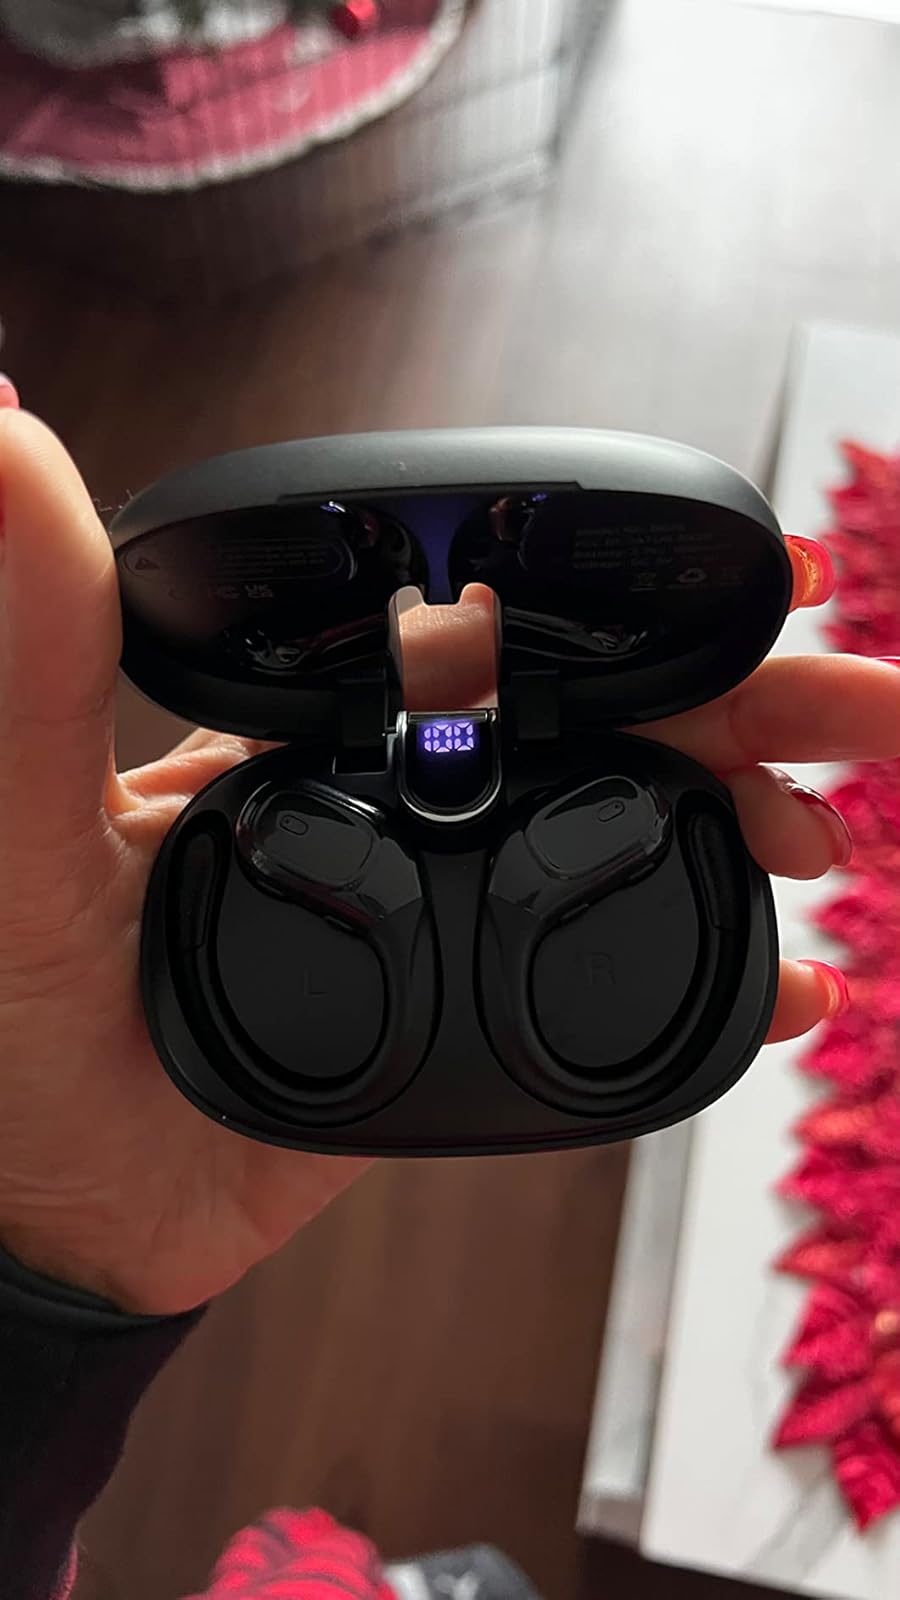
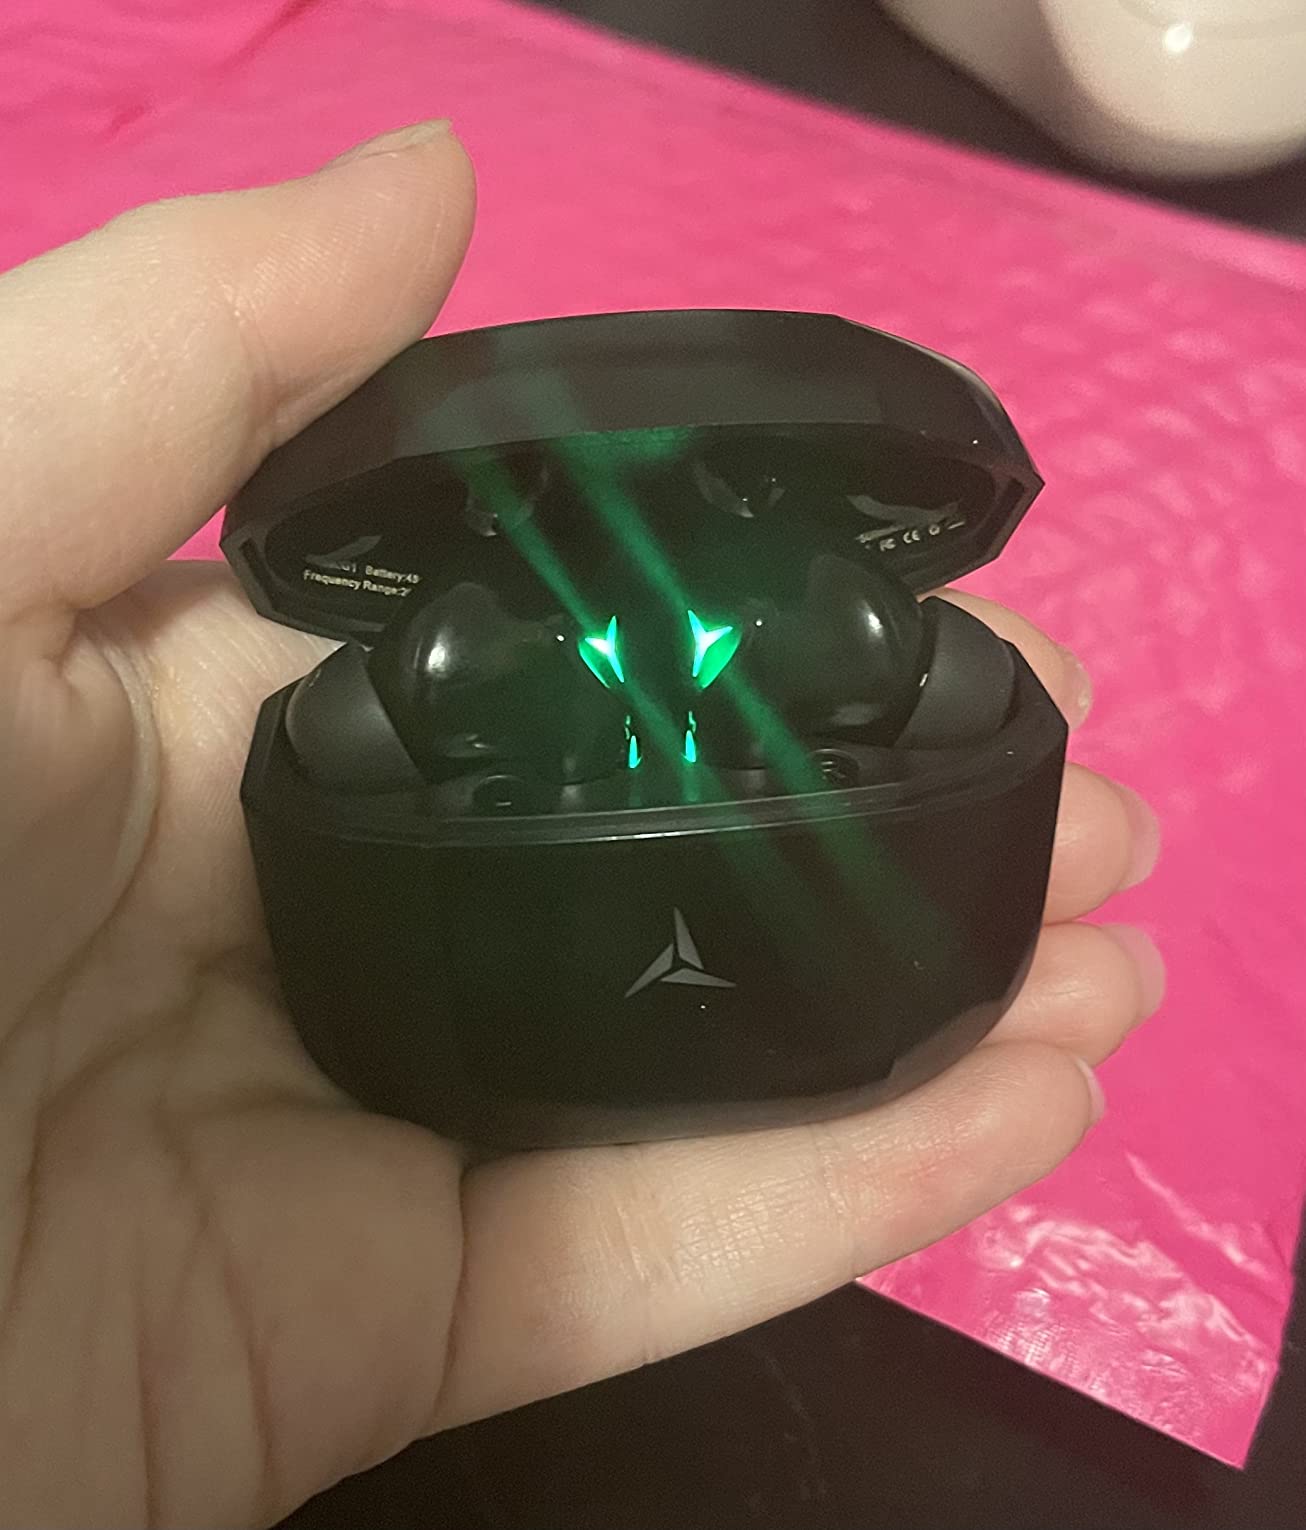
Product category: earbuds
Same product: no